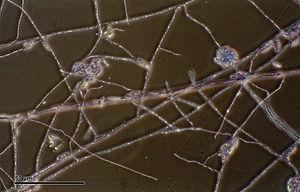
Neocosmospora solani est une espèce de champignons ascomycètes parasites de plantes, de la famille des Nectriaceae.